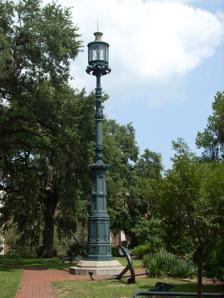
Building: Old Harbor Light (Savannah, Georgia)
Country: United States of America
Year built: 1858
Lighthouse in Georgia, United States Lighthouse Old Harbor Light Location Emmett Park, Savannah, Georgia , United States Coordinates 32°04′46″N 81°05′03″W / 32.07932°N 81.08429°W / 32.07932; -81.08429 Tower Constructed 1858 ; 167 years ago ( 1858 ) Construction cast iron Height 25 feet (7.6 m) Shape shaft Markings dark green Heritage National Register of Historic Places contributing property Light Deactivated 1880 Focal height 77 feet (23.5 m) Old Harbor Light U.S. National Historic Landmark District Contributing Property Part of Savannah Historic District (Savannah, Georgia) ( ID66000277 ) Added to NRHP November 13, 1966 ; 58 years ago ( 1966-11-13 ) The Old Harbor Light , which is also known as the Savannah Harbor Rear Range Light or the Beacon Range Light , is a former aid to navigation in Emmet Park on East Bay Street in Savannah, Georgia . The light has the appearance of a giant street light . It is within the boundaries of Savannah Historic District and was erected by the federal government in 1858, contemporary with most of the structures in the district. History Old Harbor Beacon in 1934 The light was erected by the United States Lighthouse Board in 1858 as the rear range light with the front light on Fig Island to guide ships into the Savannah Harbor and avoid the six British ships, which were scuttled in 1779 to impede French and American ships during the Revolutionary War . The light was moved a few feet south in 1869. The light was refurbished in 1929. It was turned off during World War II . In 1958, the Trustees Garden Club developed the eastern portion of Emmet Park. At that time, the light was in poor shape due to salt water corrosion and was stabilized with cables. Restoration of the Old Harbor Light was planned as part of a major project to restore Savannah's monuments. With contributions of $125,000 from the Savannah Morning News and CSX Corporation , the light was taken down in 2000 and moved to a nearby fabricator. Rust was removed by chemical treatment, repairs were made, it was repainted, and the light was cleaned. It was re-erected and relit on January 11, 2001. Design The light has a cast iron shaft and resembles a giant street light. It is 25 feet (7.6 m) tall with a focal plane 77 feet (23.5 m) above the river. It may have been imported from England or France. It is reported to have originally been a red light. It is now lit with a decorative gas light. References